Willem Joseph van Ghent

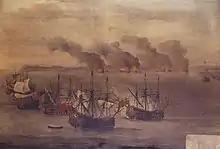
The destruction of six Barbary ships near Cape Spartel on 17 August 1670

On 17 August 1670, van Ghent on his flagship "Spiegel", with British Ships under Commodore Richard Beach captured and burnt six Algerine privateers. Two hundred Christian slaves were liberated. As a reward Van Ghent received a golden chain worth eight hundred guilders.